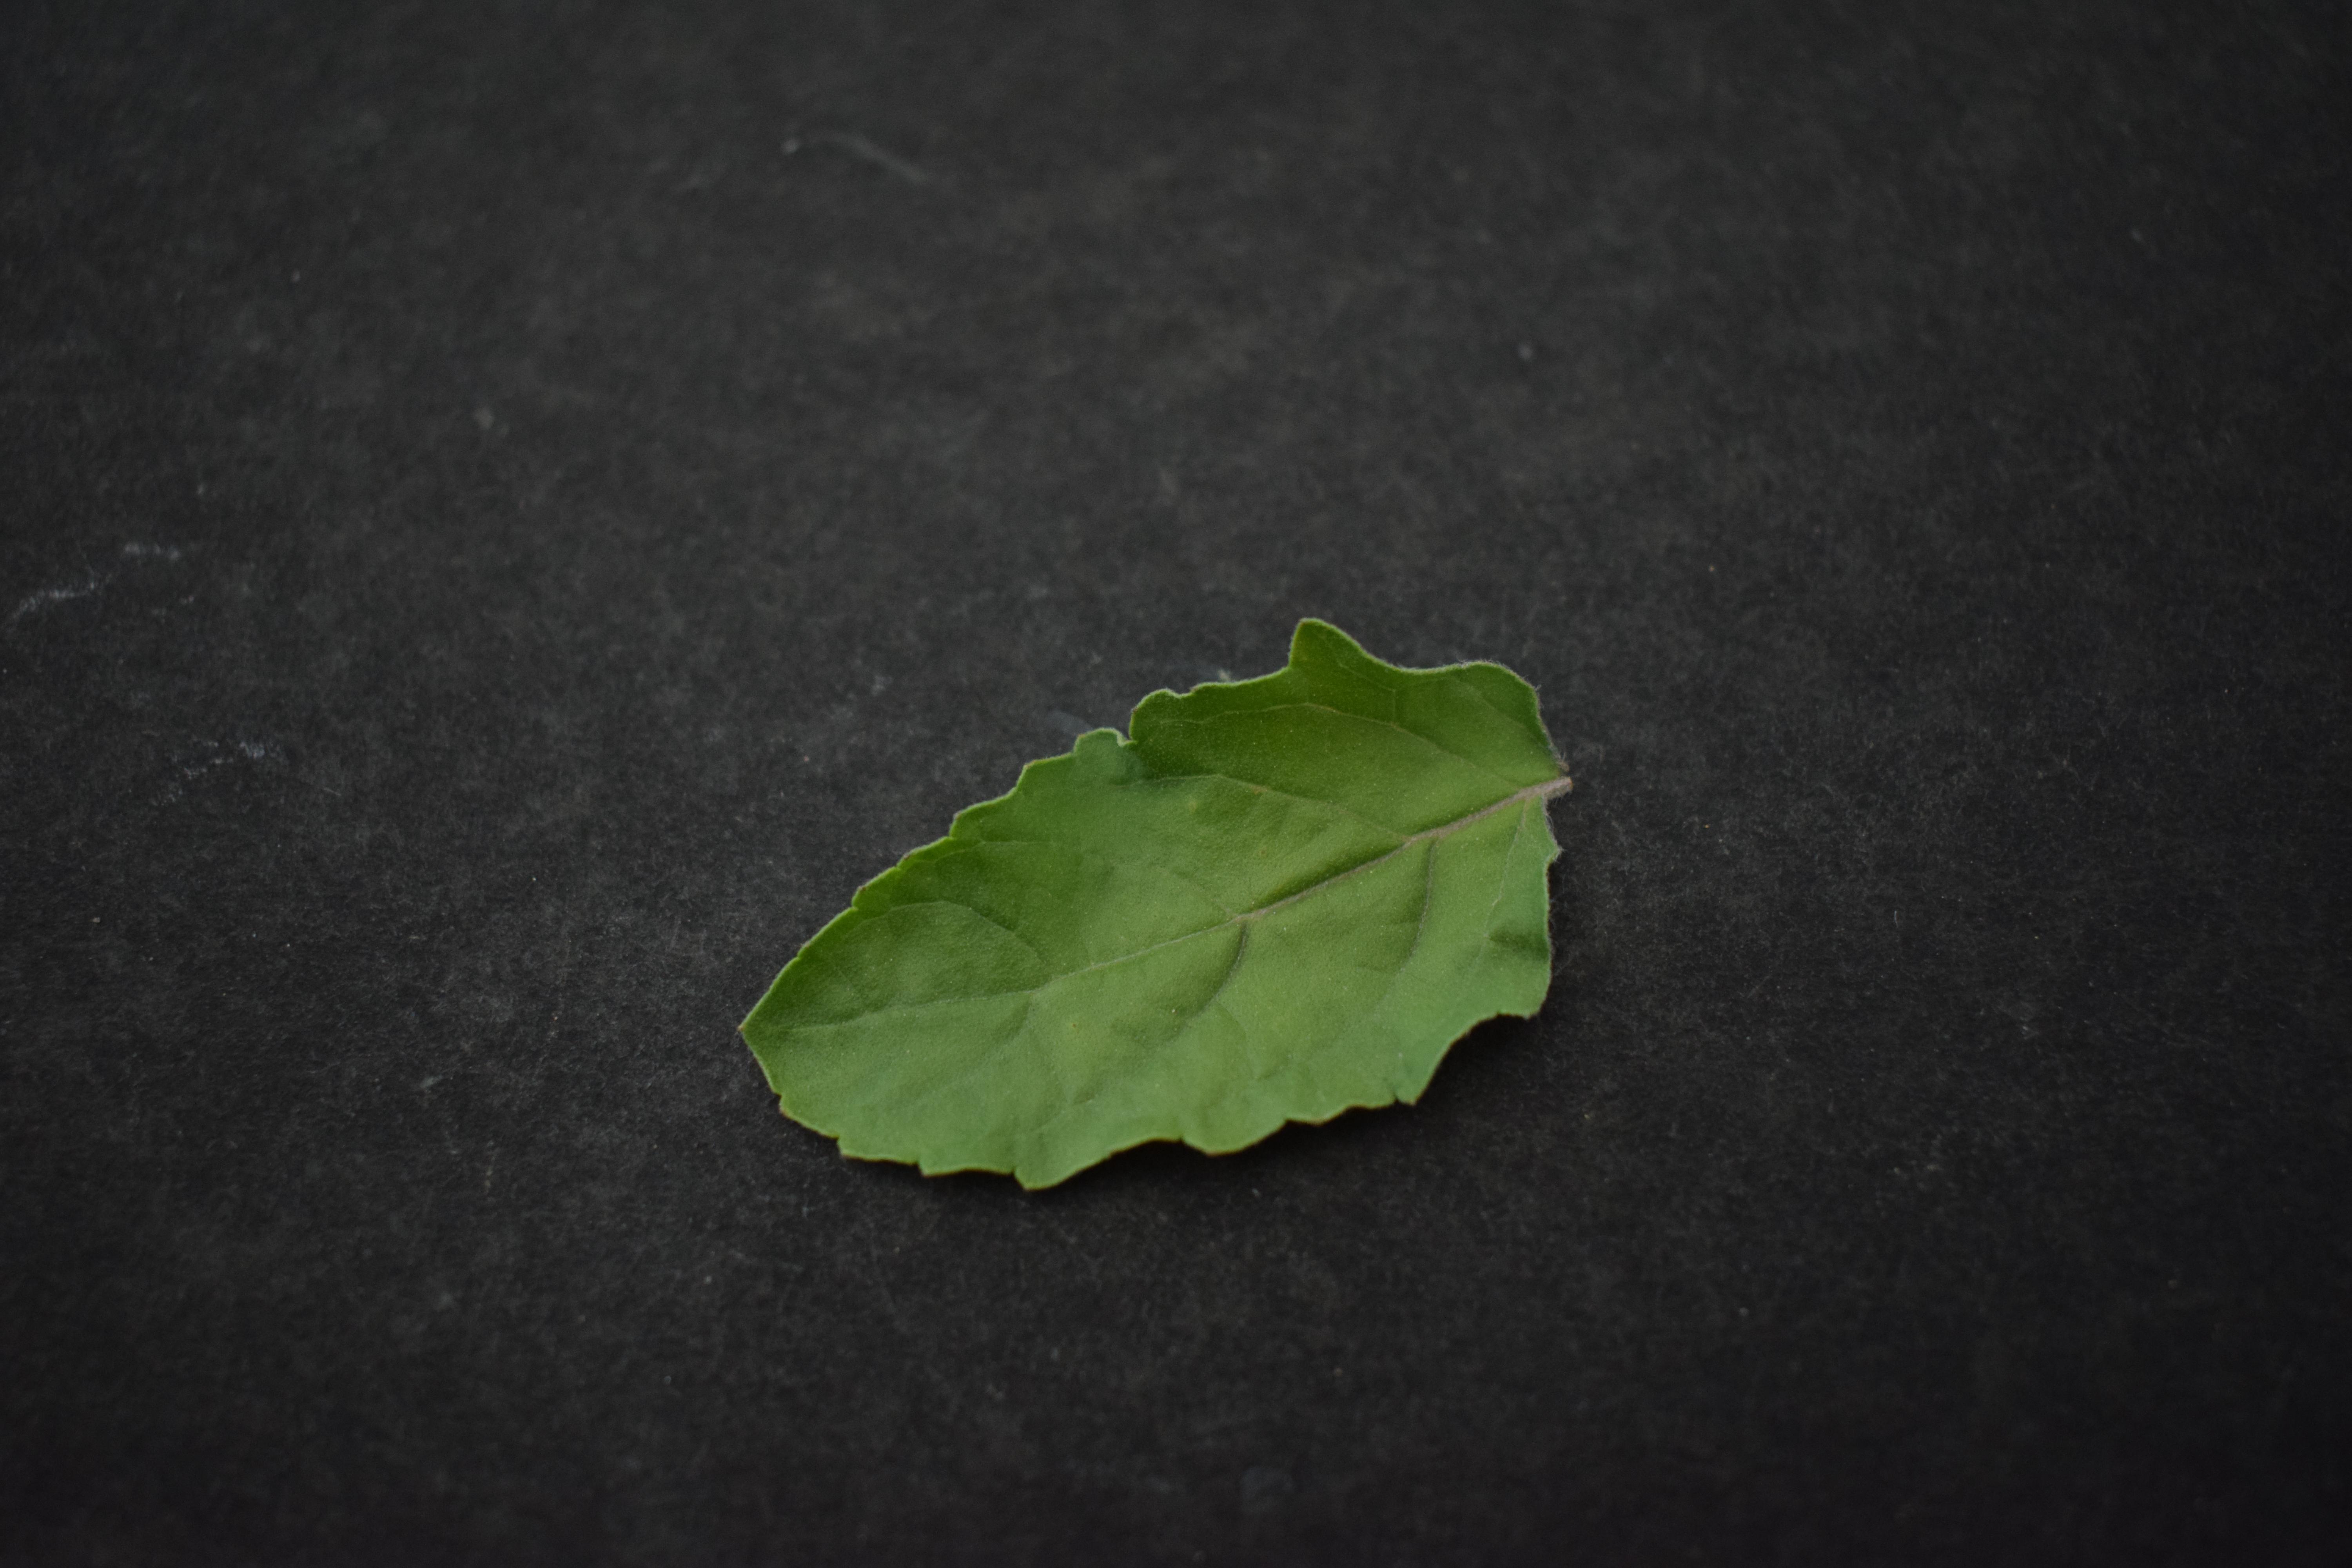
Plant species: Basil